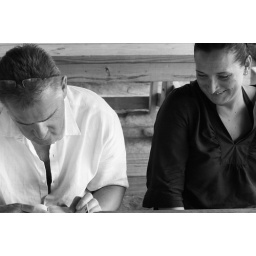
my parents in antigua. i love this picture :) i like the contrasting black and white of their shirts!